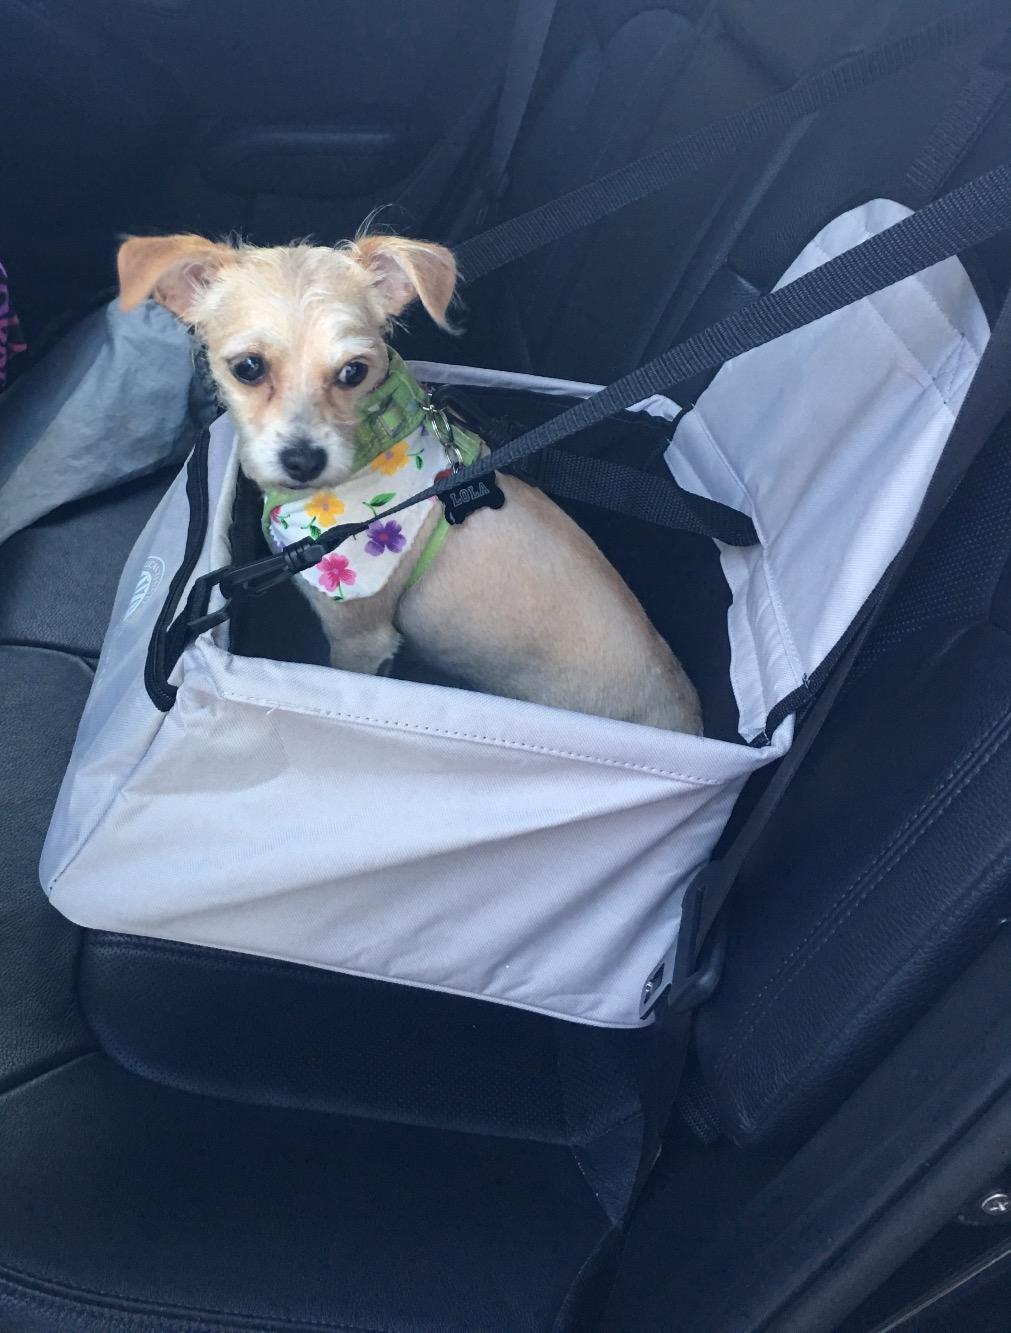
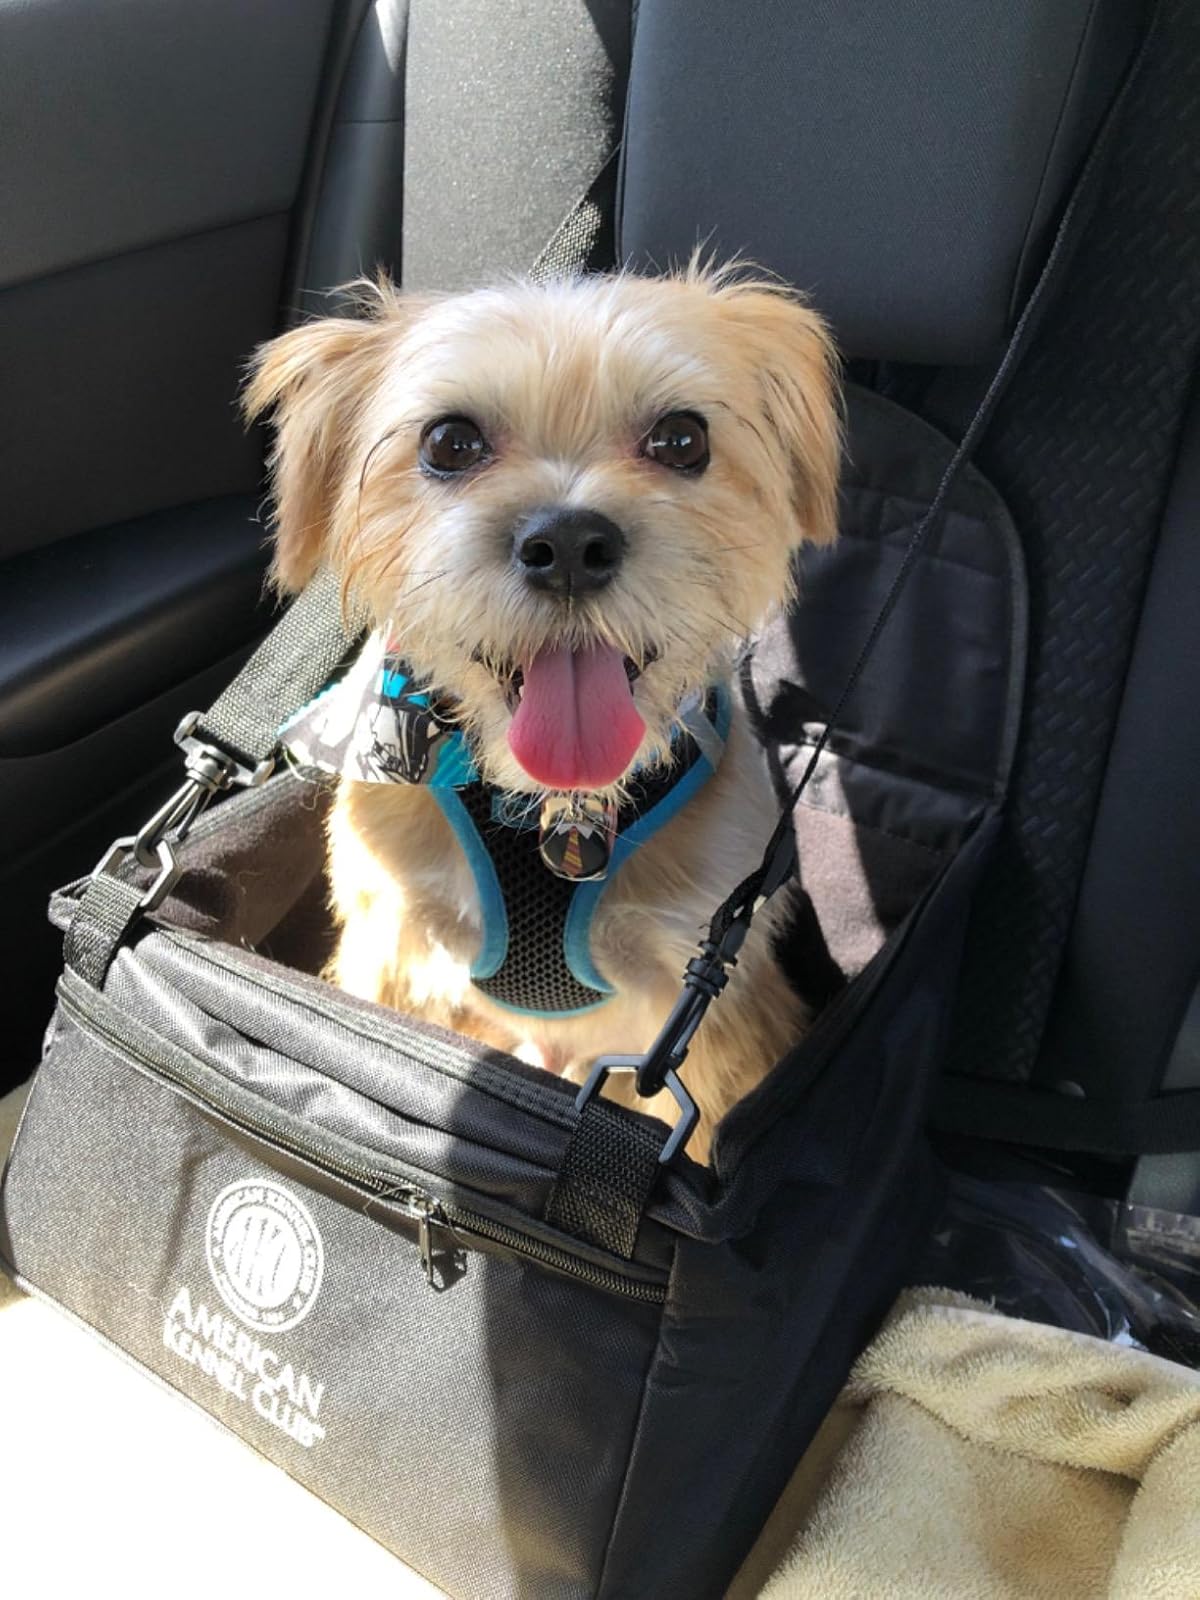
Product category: items_kennel
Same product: no